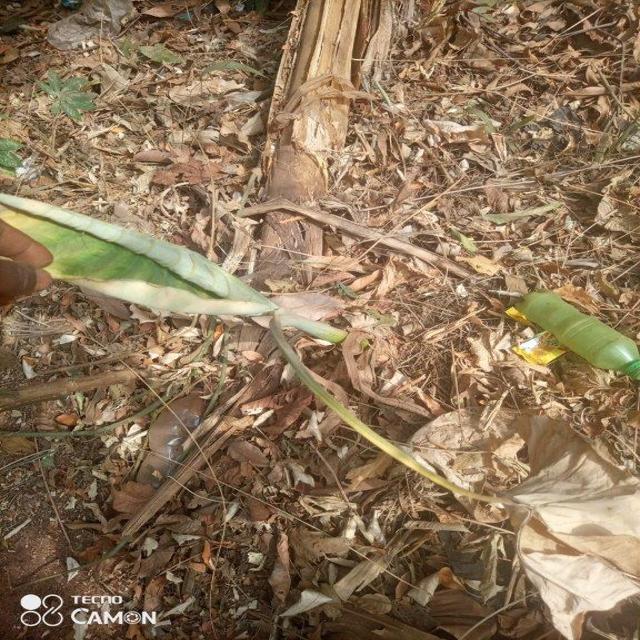
Label: Mid_Blight